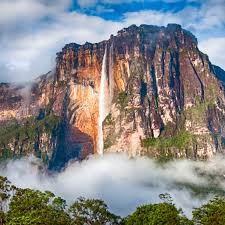
Landmark: Angel Falls